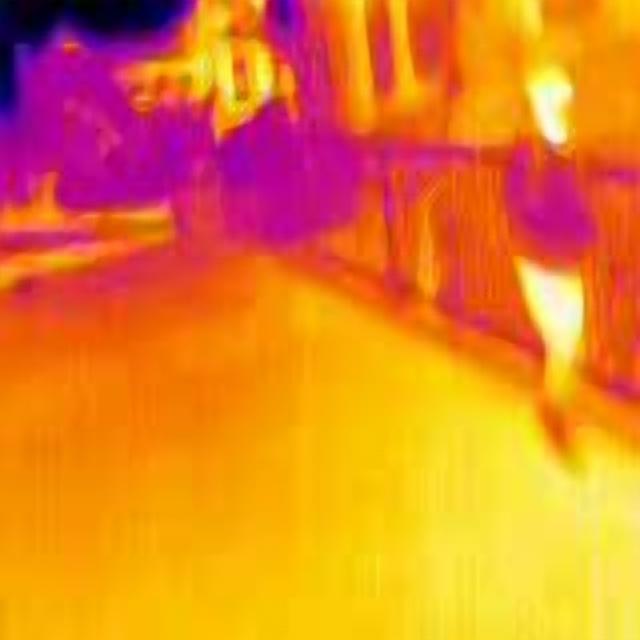
Detected objects:
label: person